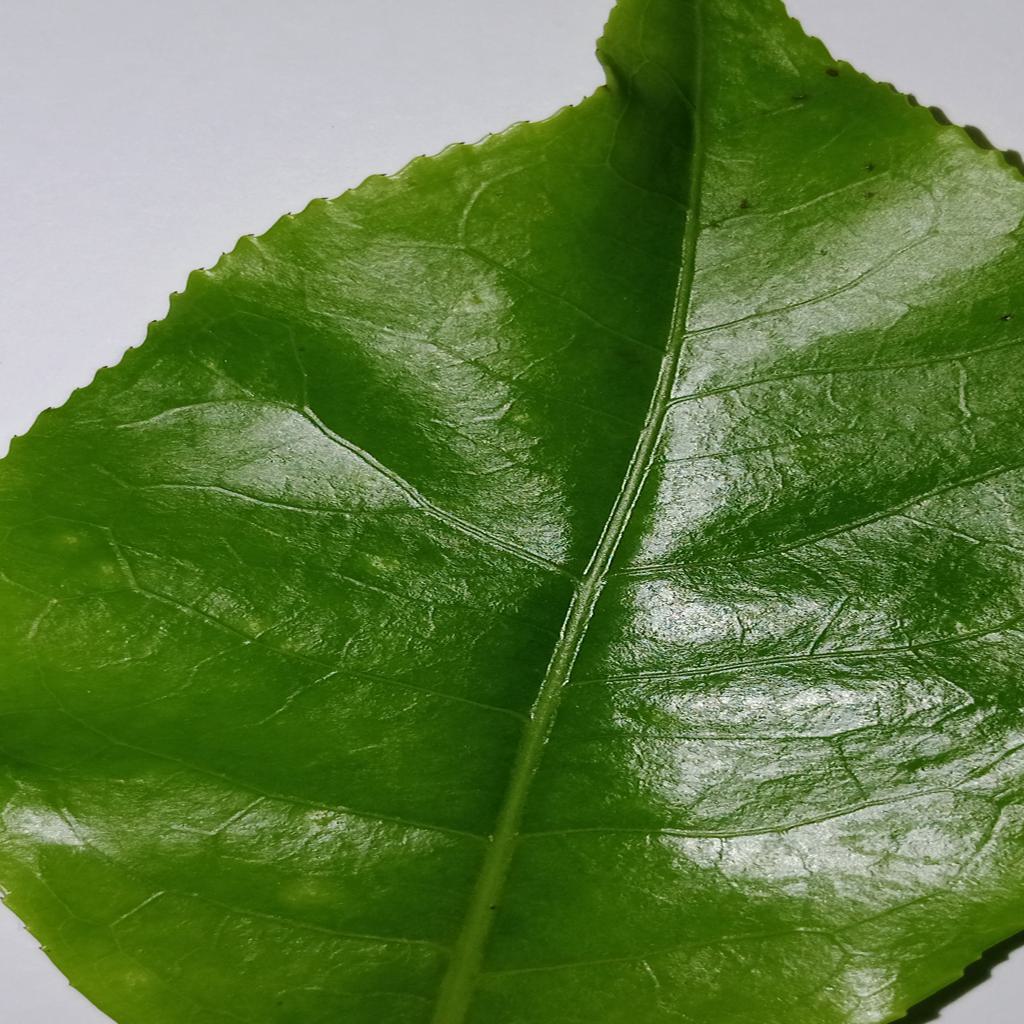
Label: Healthy